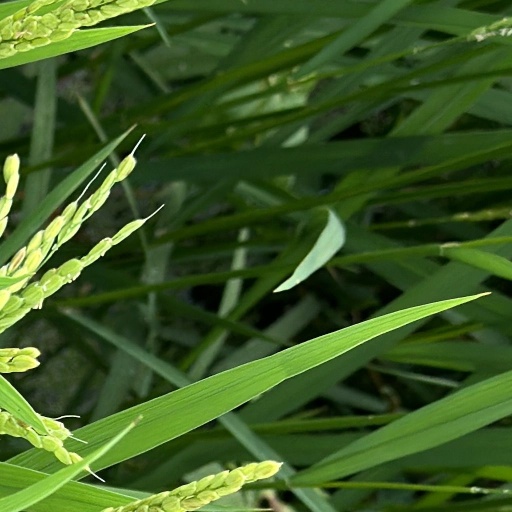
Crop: rice